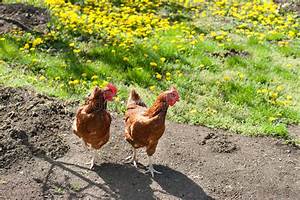
Label: chicken